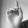
ASL letter: D